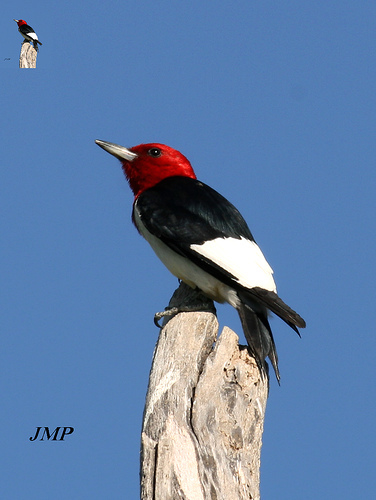
this bird has a white belly with black wings and a red head.
this is a black bird with a white wing and a red head.
this bird has a white rump and wing, black back, a shiny red head and long, pointy black bill.
this bird has a red head, black coverts and white belly and abdomen.
the bird has a red head, a white and secondary feathers, the rest of it's body is covered in black feathers
this bird has wings that are white and black with red head
this bird has a black and white body with a white breast and a red head.
a bird with a white breast and black feathers and a red crown.
this interesting bird has crimson red head and throat, white breast and belly, black tail, and its black wings have white big patch.
this bird has a white belly, black back with white primaries, a red hood and breast with a long pointed bill.
Species: Red Headed Woodpecker